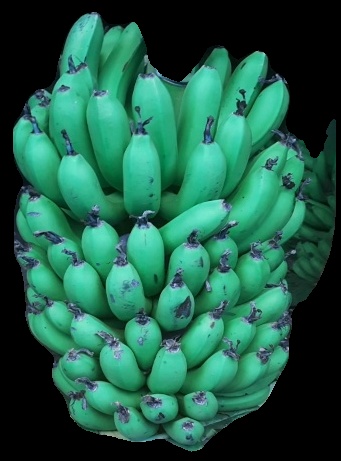
Variety: pachbale
Grade: grade1